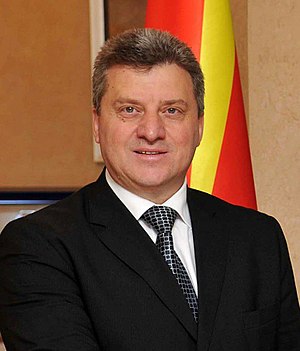
Gjorge Ivanov
(marts 2014)
Gjorge Ivanov var Makedoniens præsident fra 2009 til 2019.